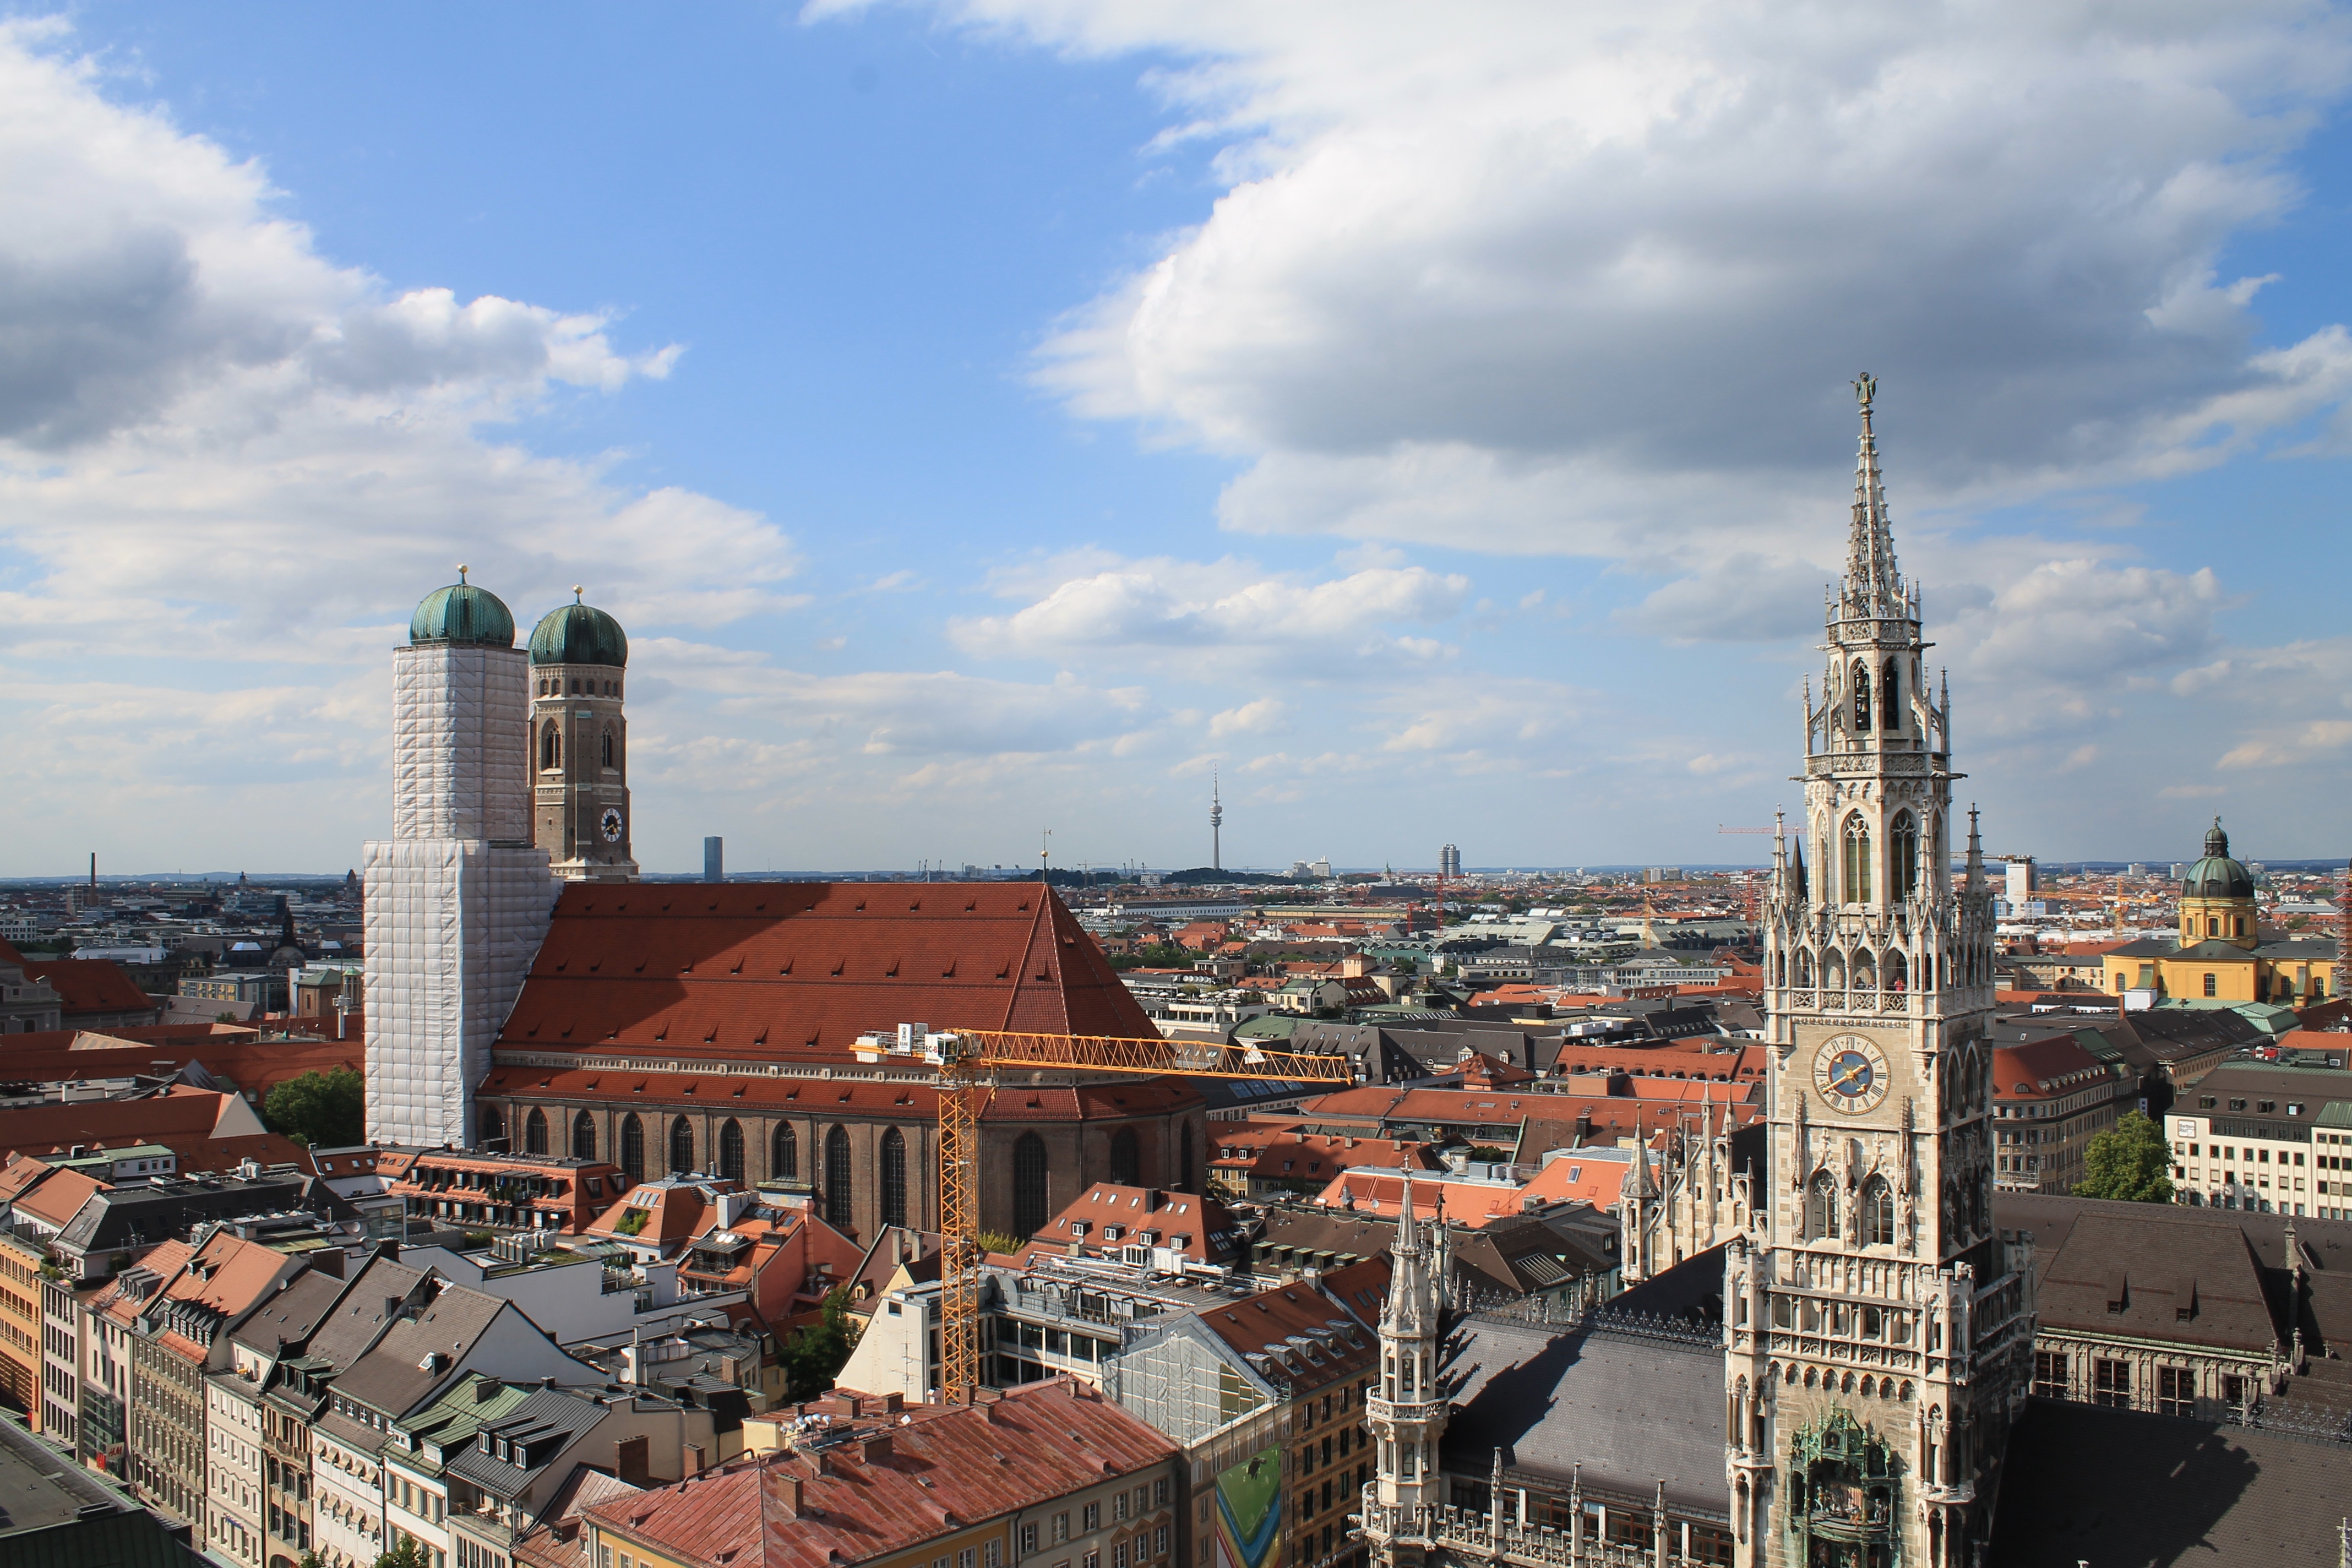
skyline, town, city, skyscraper, cityscape, panorama, downtown, tower, landmark, church, cathedral, place of worship, bavaria, munich, frauenkirche, metropolis, town hall, aerial photography, urban area, human settlement